Queen (band)

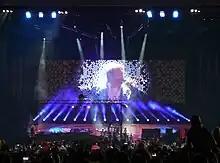
Queen + Paul Rodgers concert in Kharkiv's Freedom Square, Ukraine, 12 September 2008

On 23 November 1991, in a prepared statement made on his deathbed, Mercury confirmed that he had AIDS. Within 24 hours of the statement, he died of bronchial pneumonia, which was brought on as a complication of the disease. His funeral service on 27 November in Kensal Green, West London was private, and held in accordance with the Zoroastrian religious faith of his family.